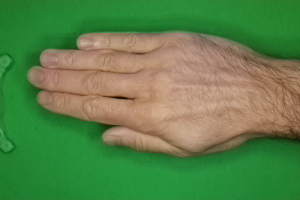
Label: paper